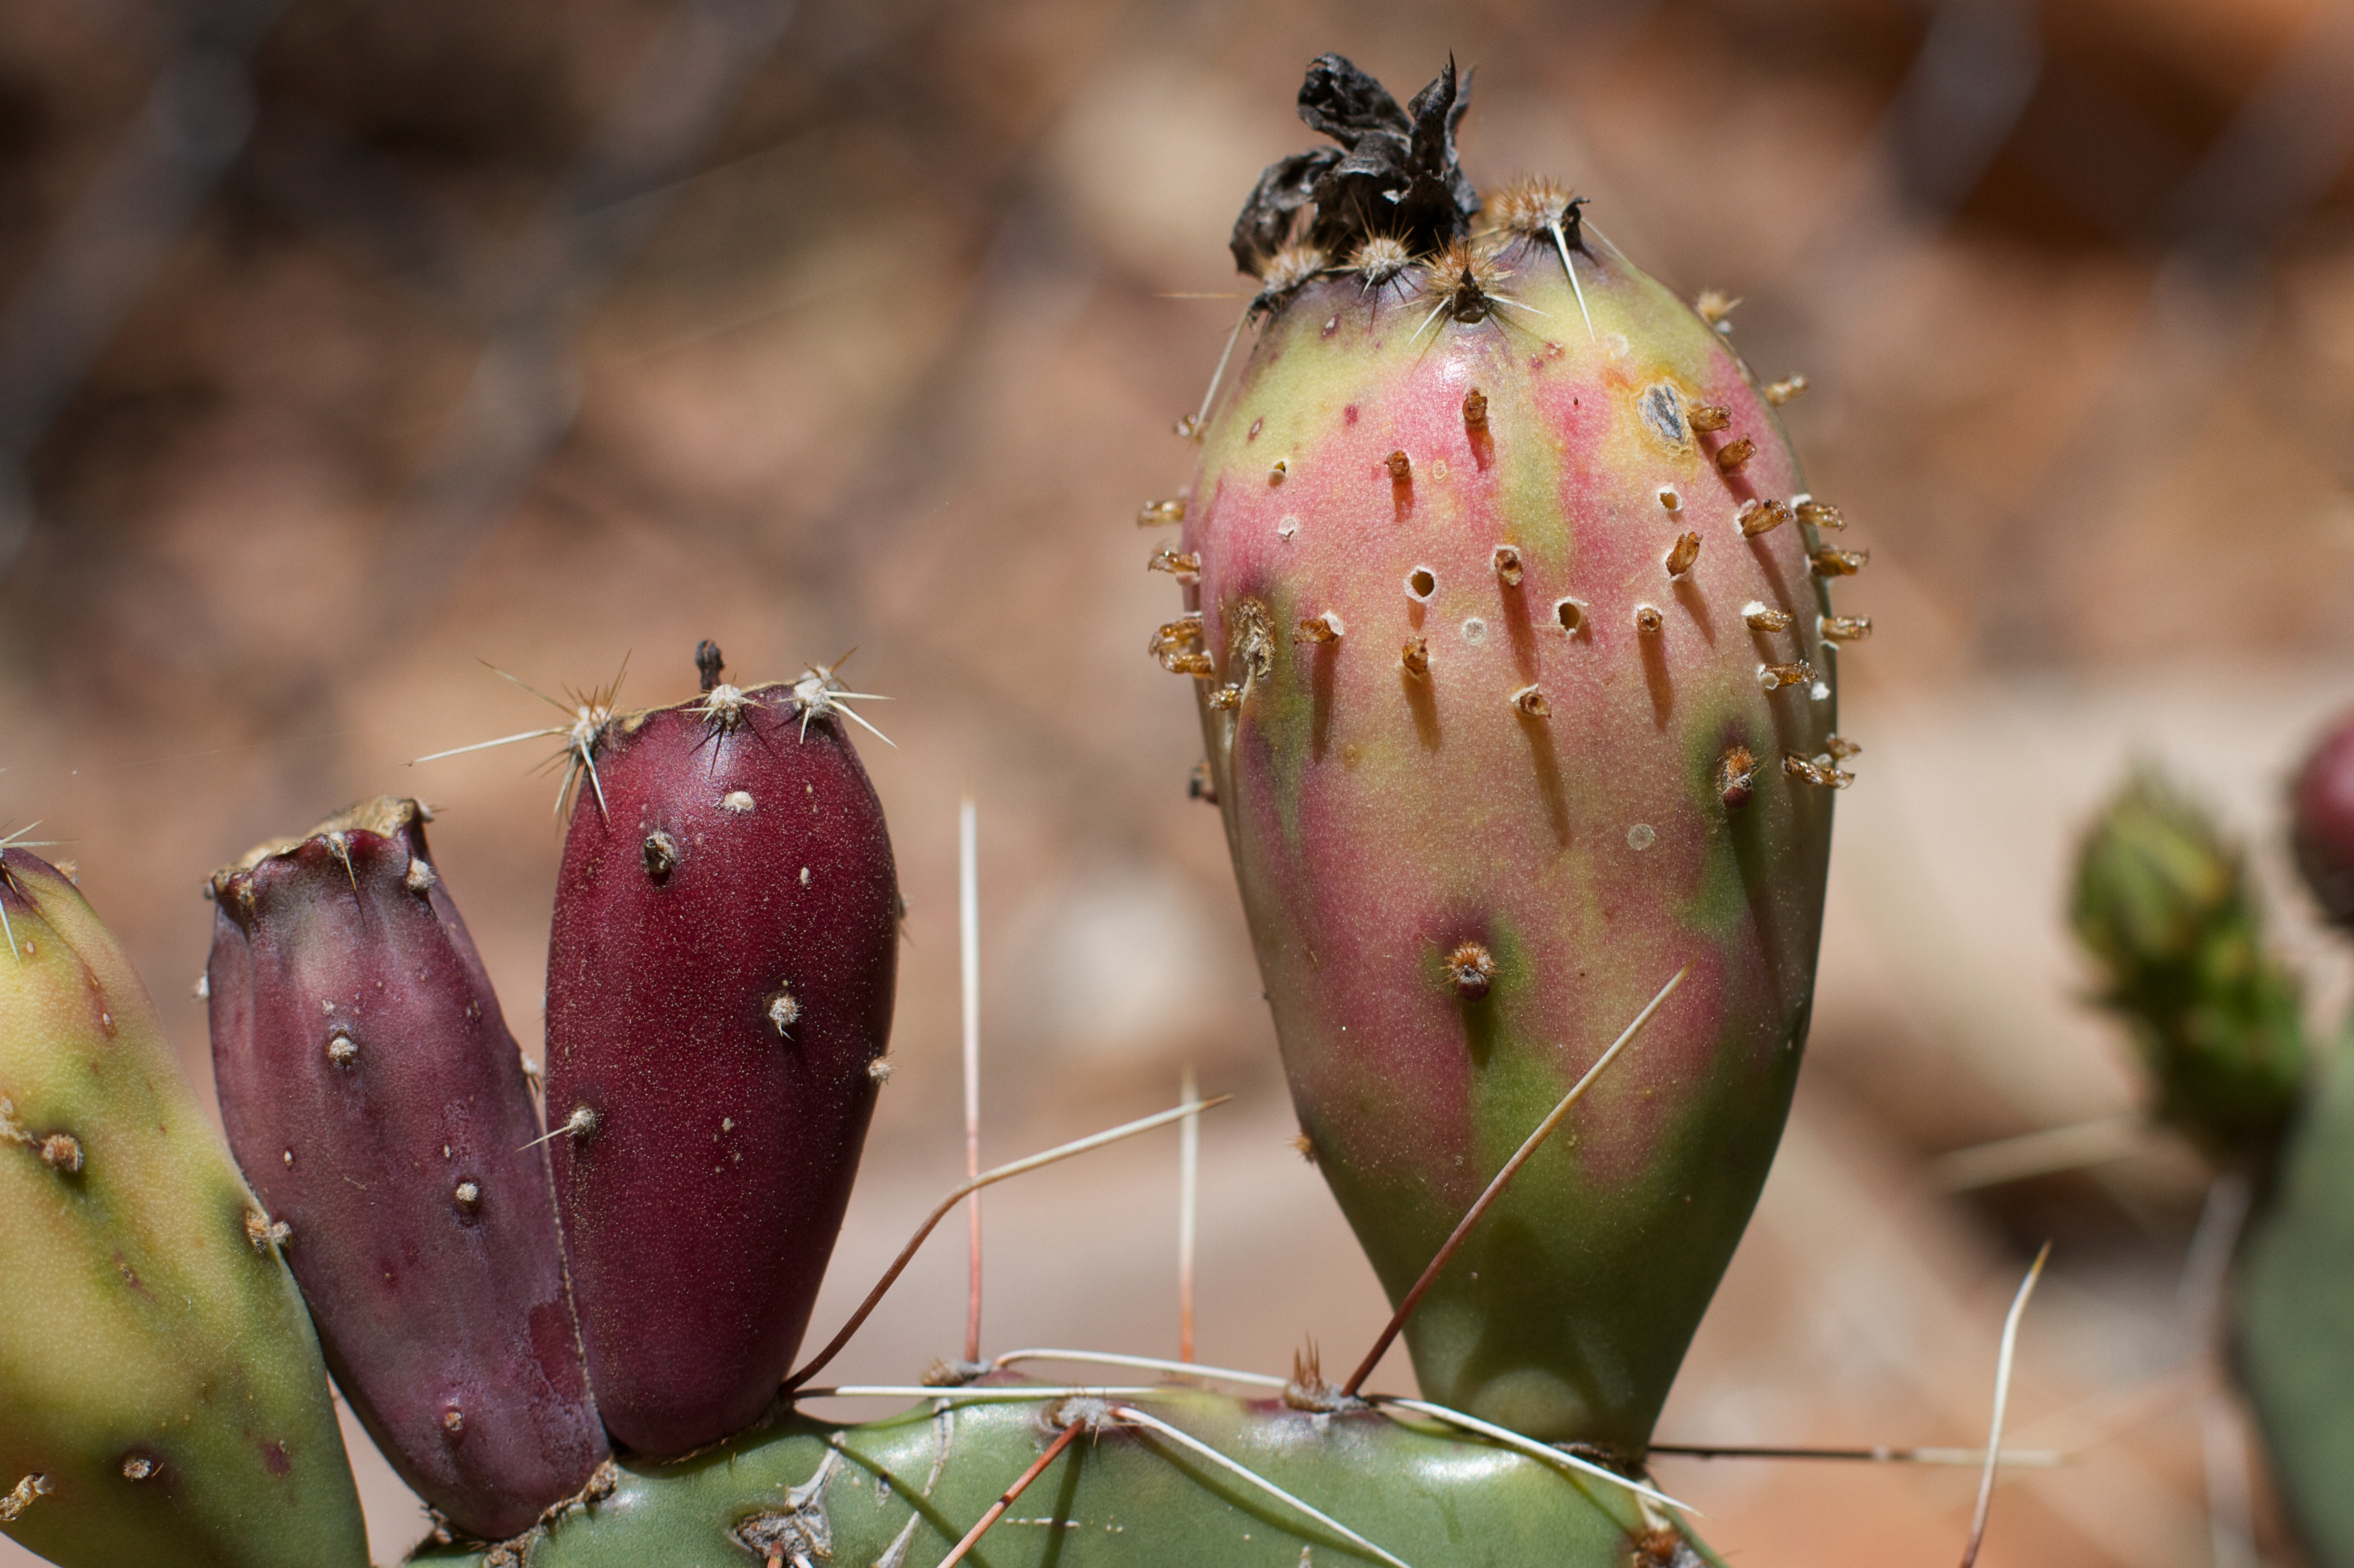
cactus, plant, flower, petal, produce, botany, flora, close up, caryophyllales, macro photography, flowering plant, prickly pear, plant stem, land plant, thorns spines and prickles, hedgehog cactus, barbary fig